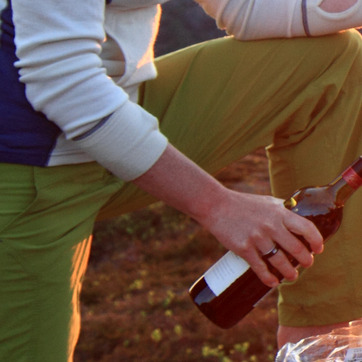
Material: skin